Presidency of Juan Pablo Rojas Paúl

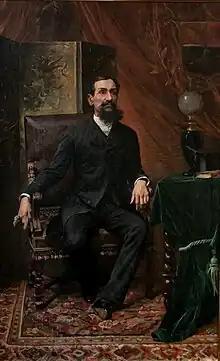
Juan Pablo Rojas Paúl

Juan Pablo Rojas Paúl (1888–1890) was elected by the Federal States with the approval of dictator Antonio Guzmán Blanco, marking a shift within the Liberal Party as its second civilian administration and the first to be elected rather than appointed. This period represented a gradual departure from Guzmán Blanco's political influence.